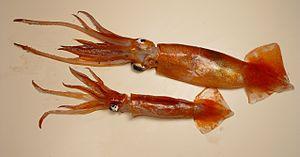
Illex coindetii est une espèce de calmars de la famille des Ommastrephidae appelée encornet rouge, comme d'autres espèces de son genre.
Jean-Baptiste Vérany, né en 1800 à Nice et mort en 1865 à Nice, est un pharmacien et naturaliste français spécialisé dans l'étude des céphalopodes.
Les fruits de mer sont un nom donné aux animaux invertébrés marins comestibles. Dans l'acception la plus usuelle, il s'agit d'une grande variété d'organismes marins, à l'exception des poissons et des mammifères.
Illex est un genre de calmars de la famille des Ommastrephidae.